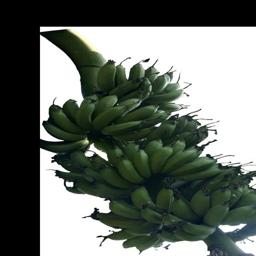
Label: MALBHOG FRUIT